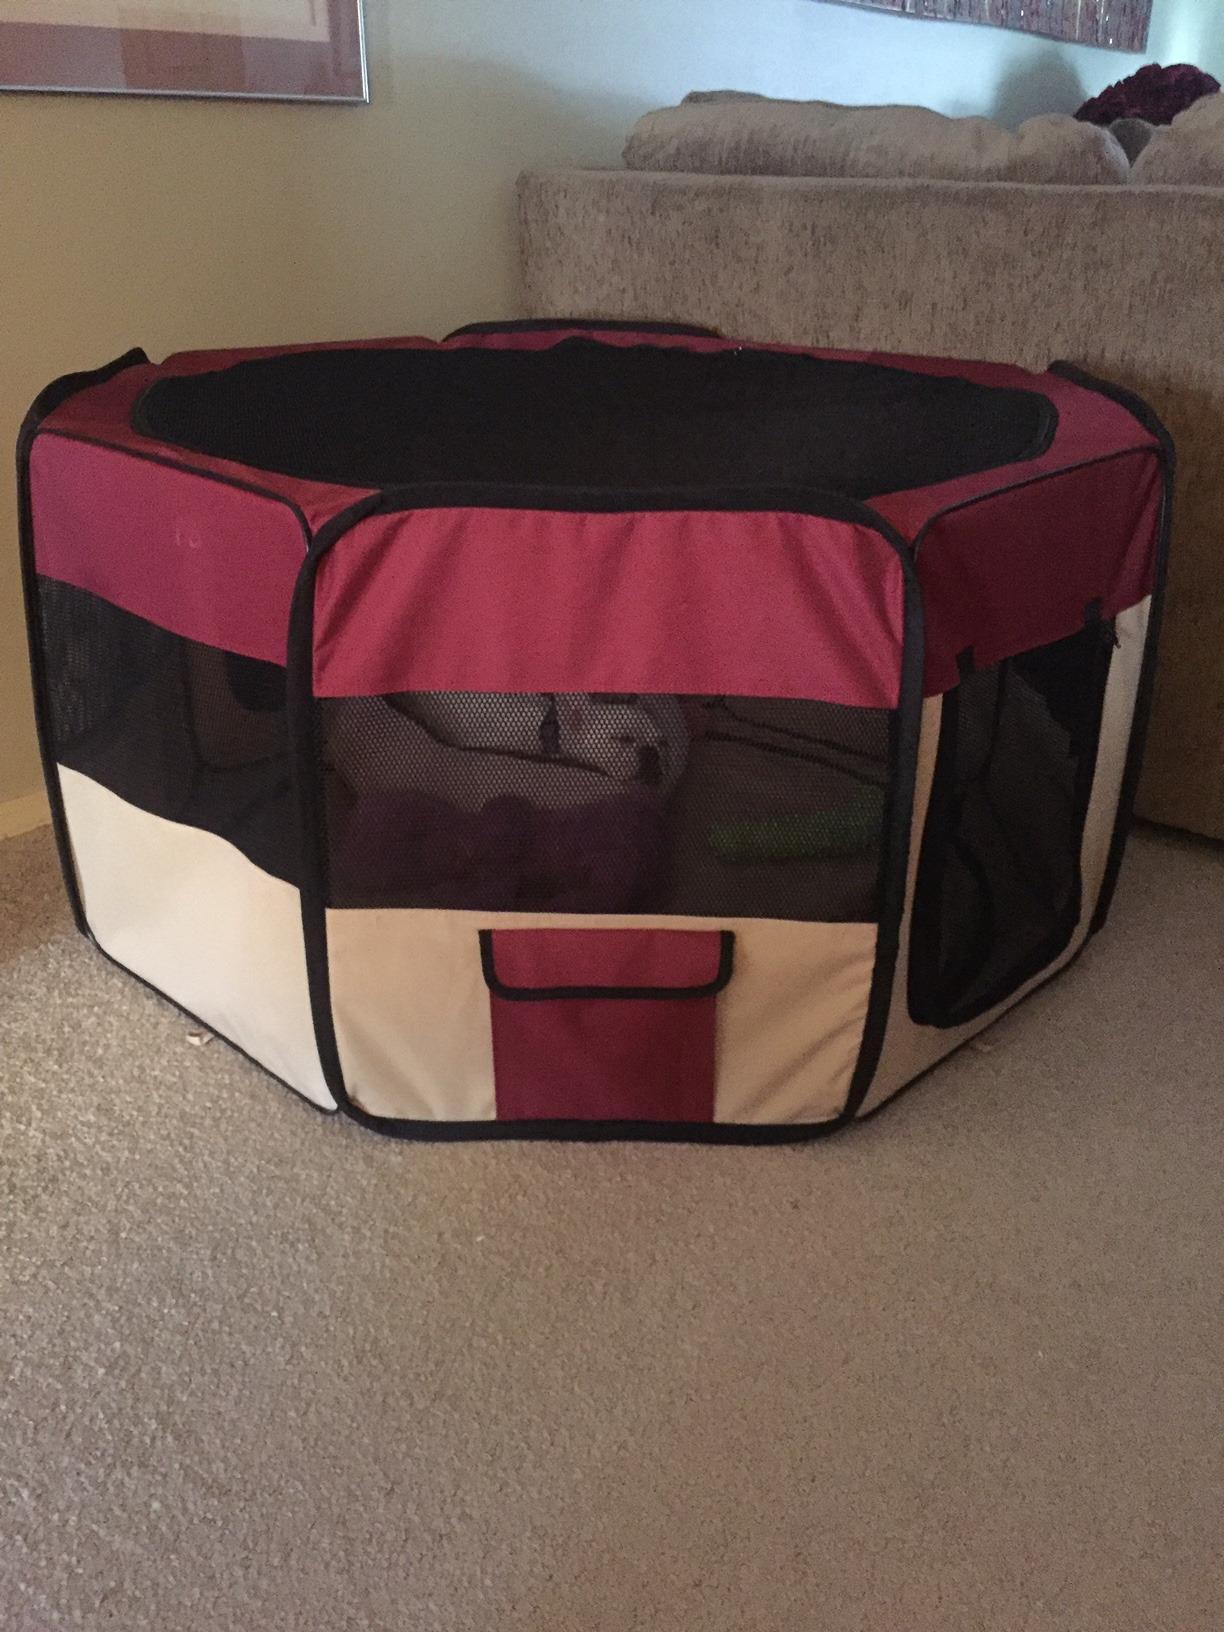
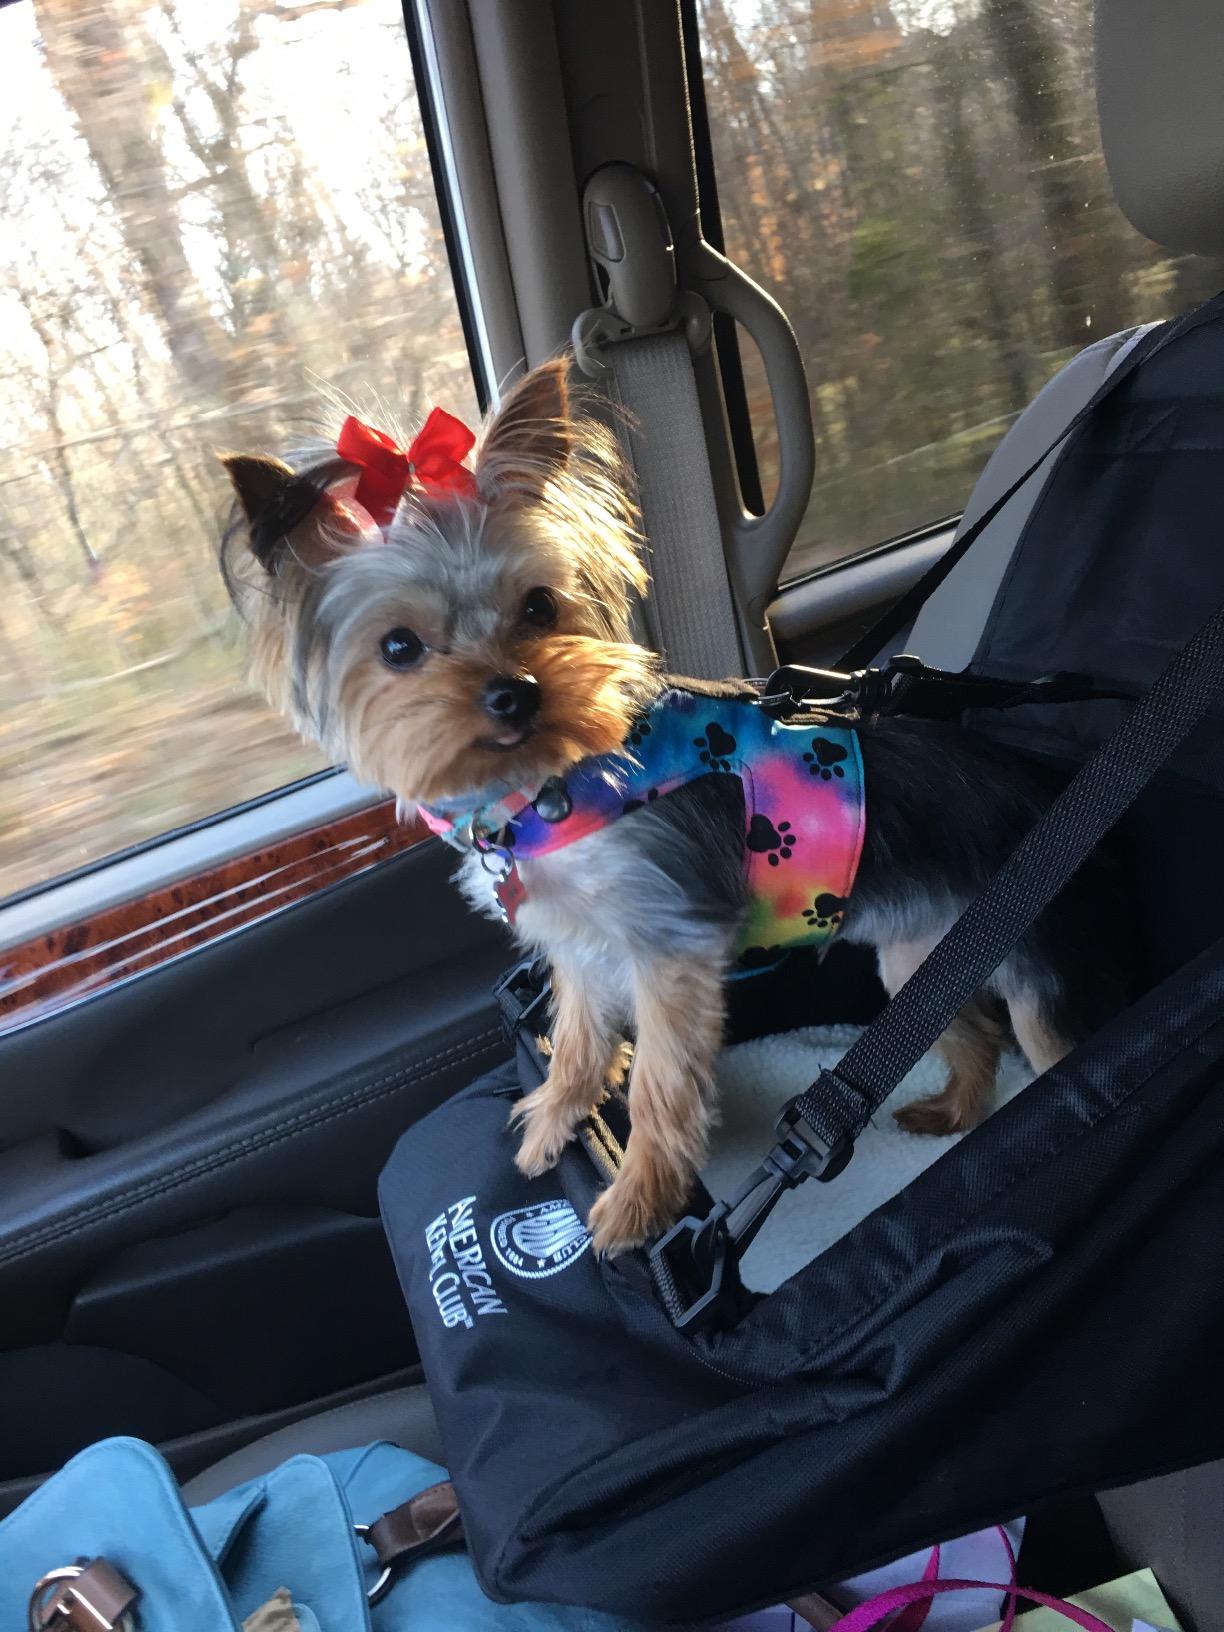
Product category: items_kennel
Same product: no